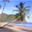
Label: palm_tree